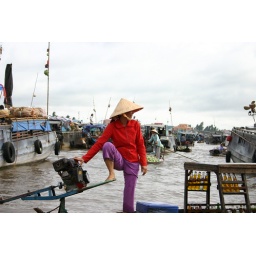
Sales girl in floating market